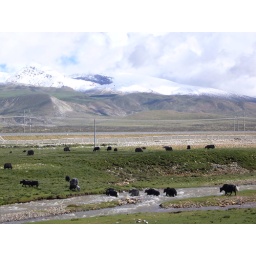
Infamous train tracks into Tibet, just opened in fall '06, are in the background. Yaks crossing water were the best, though.